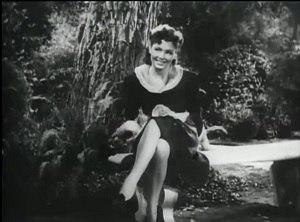
Yolande Donlan, née le 2 juin 1920 à Jersey City dans le New Jersey et morte à Belgravia le 30 décembre 2014, est une actrice de cinéma et de théâtre britannique d'origine américaine.